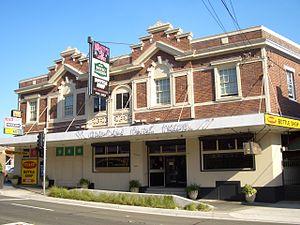
Croydon Park est une ville-banlieue se situant à la fois dans la zone d'administration locale du Conseil de Burwood, de la Municipalité d'Ashfield et de la Ville de Canterbury, dans la région Inner West de Sydney en Nouvelle-Galles du Sud. Elle compte 10 456 habitants en 2006.